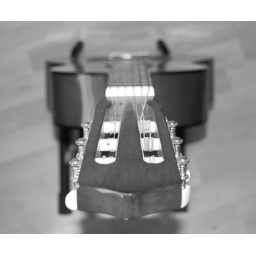
I've found i love shooting in black and white :) so there may be more where this came from...